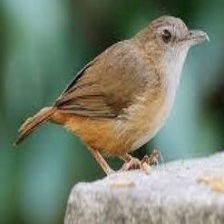
Species: ABBOTTS BABBLER
Scientific name: MALACOCINCLA ABBOTTI